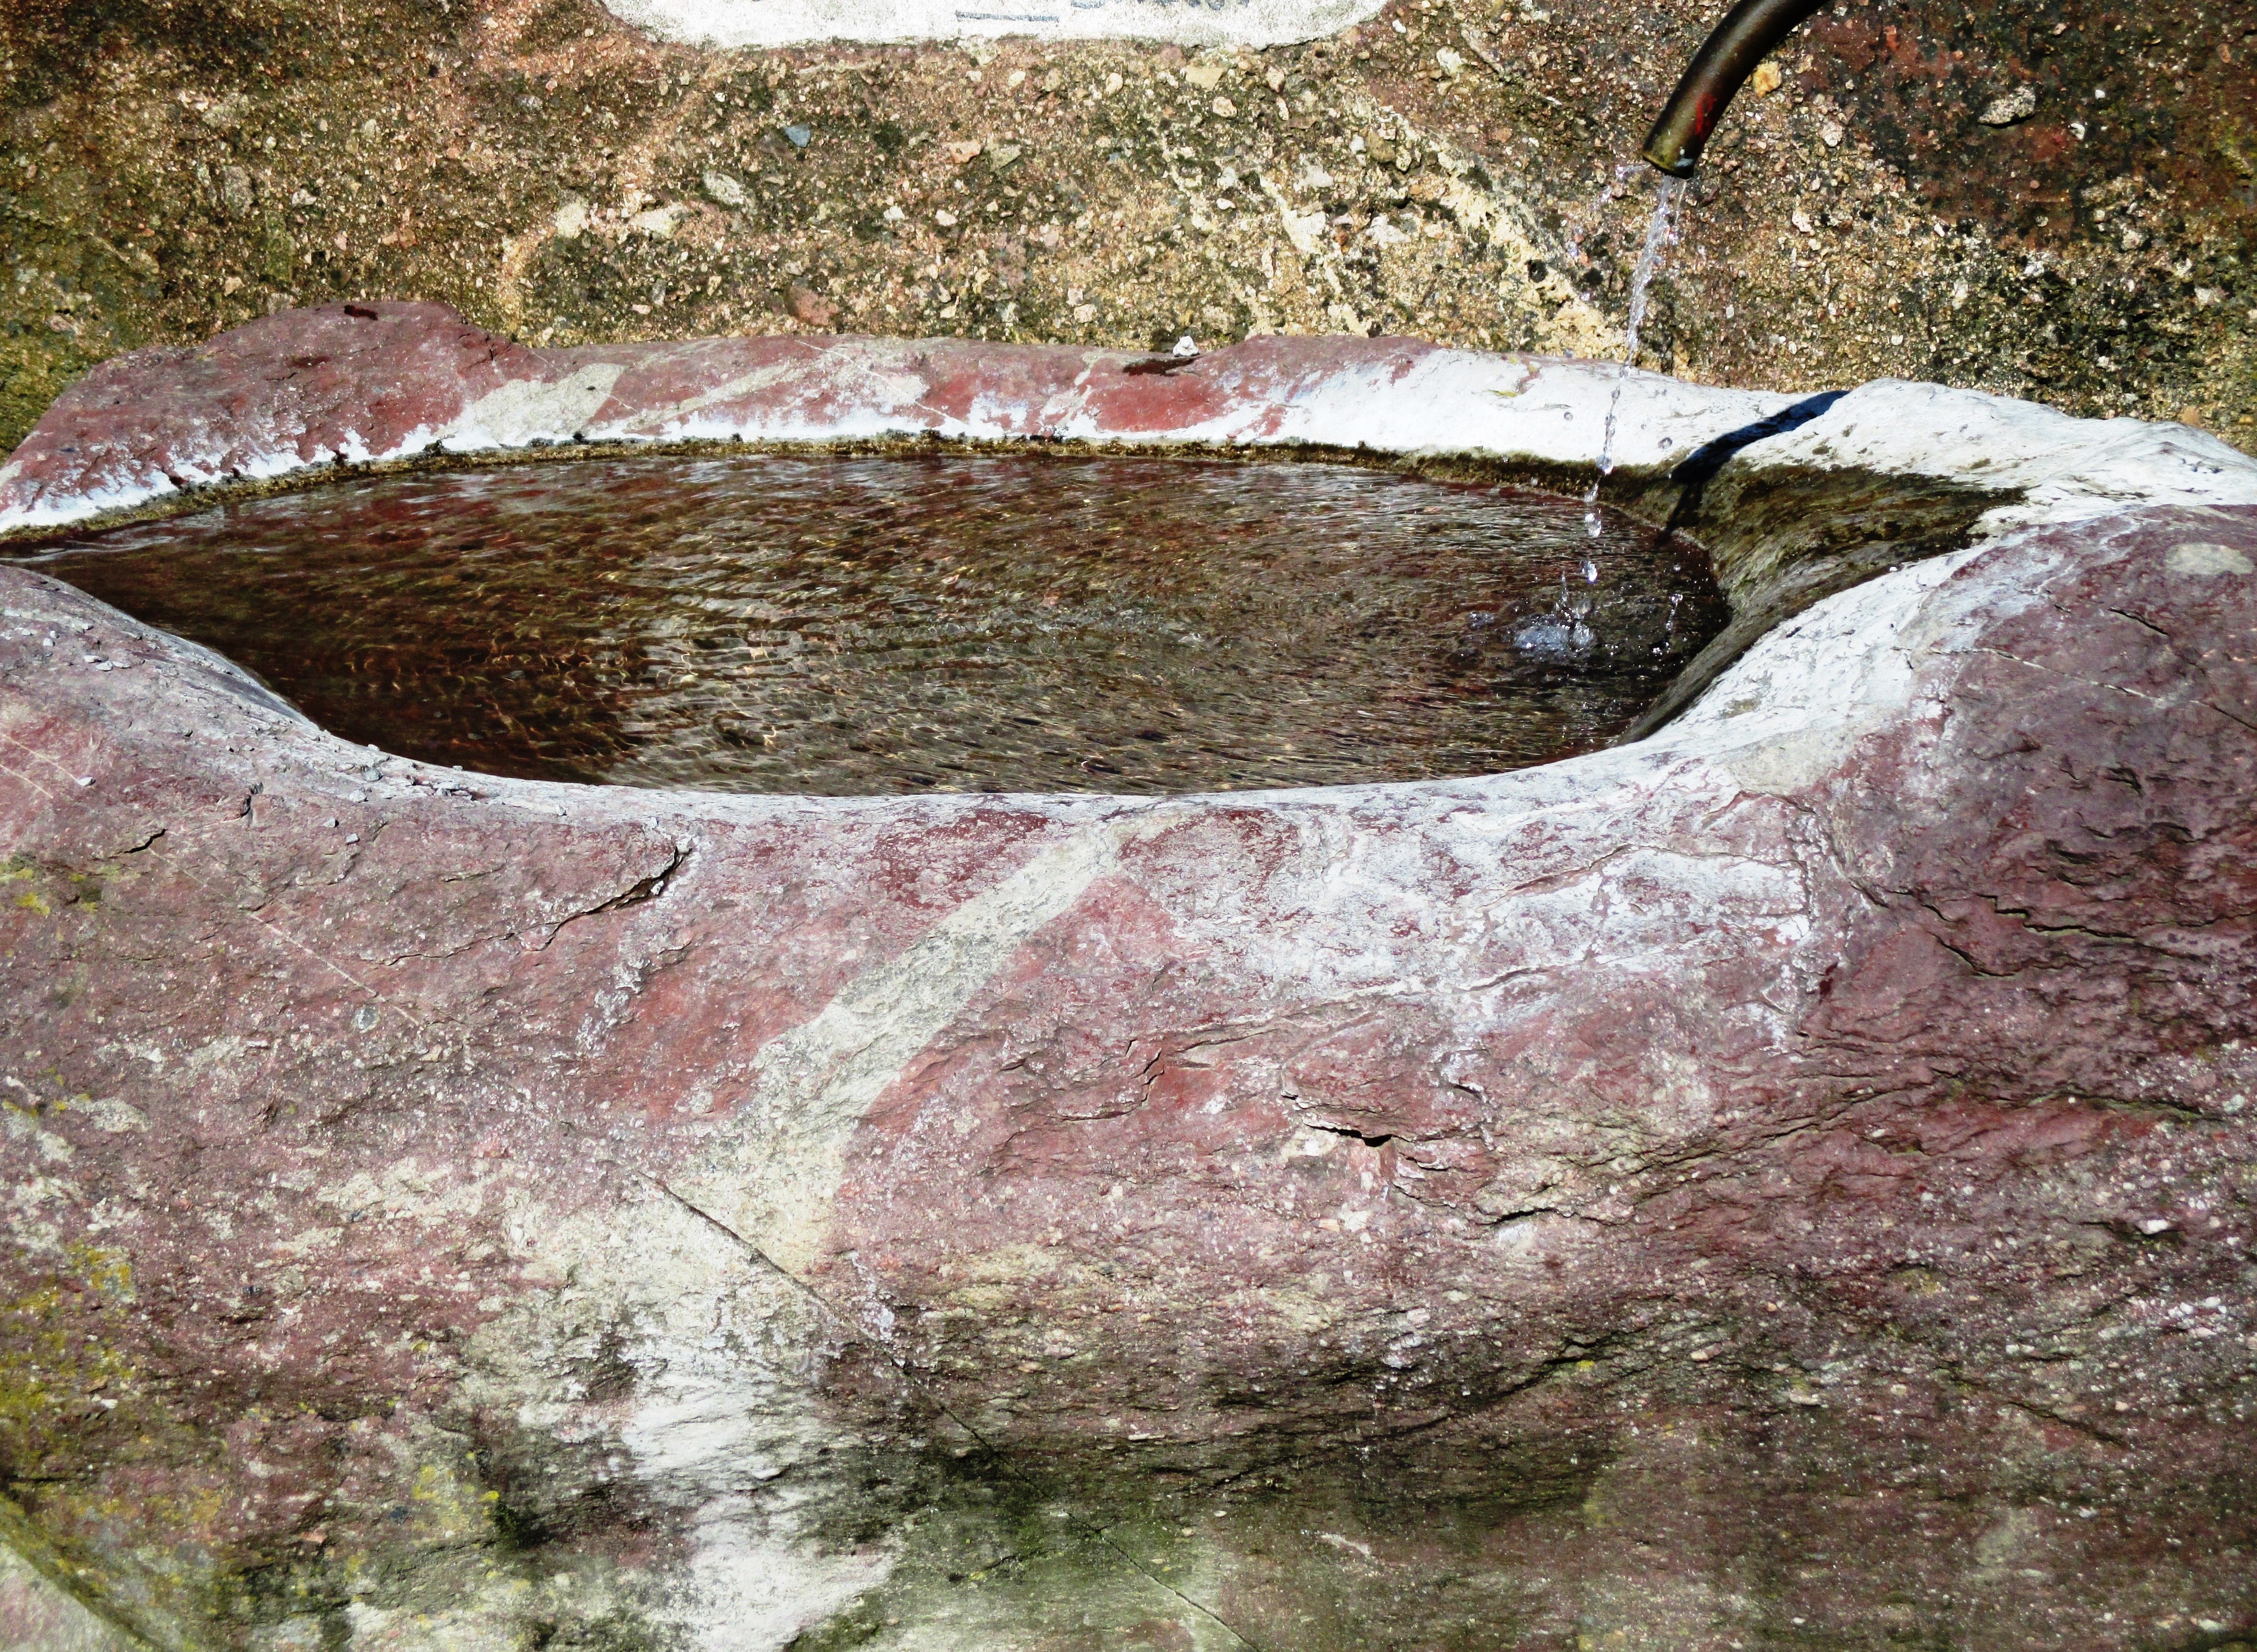
water, rock, ray, pond, geology, fountain, switzerland, zurich, water feature, natural stone, marbled, pf ffikon